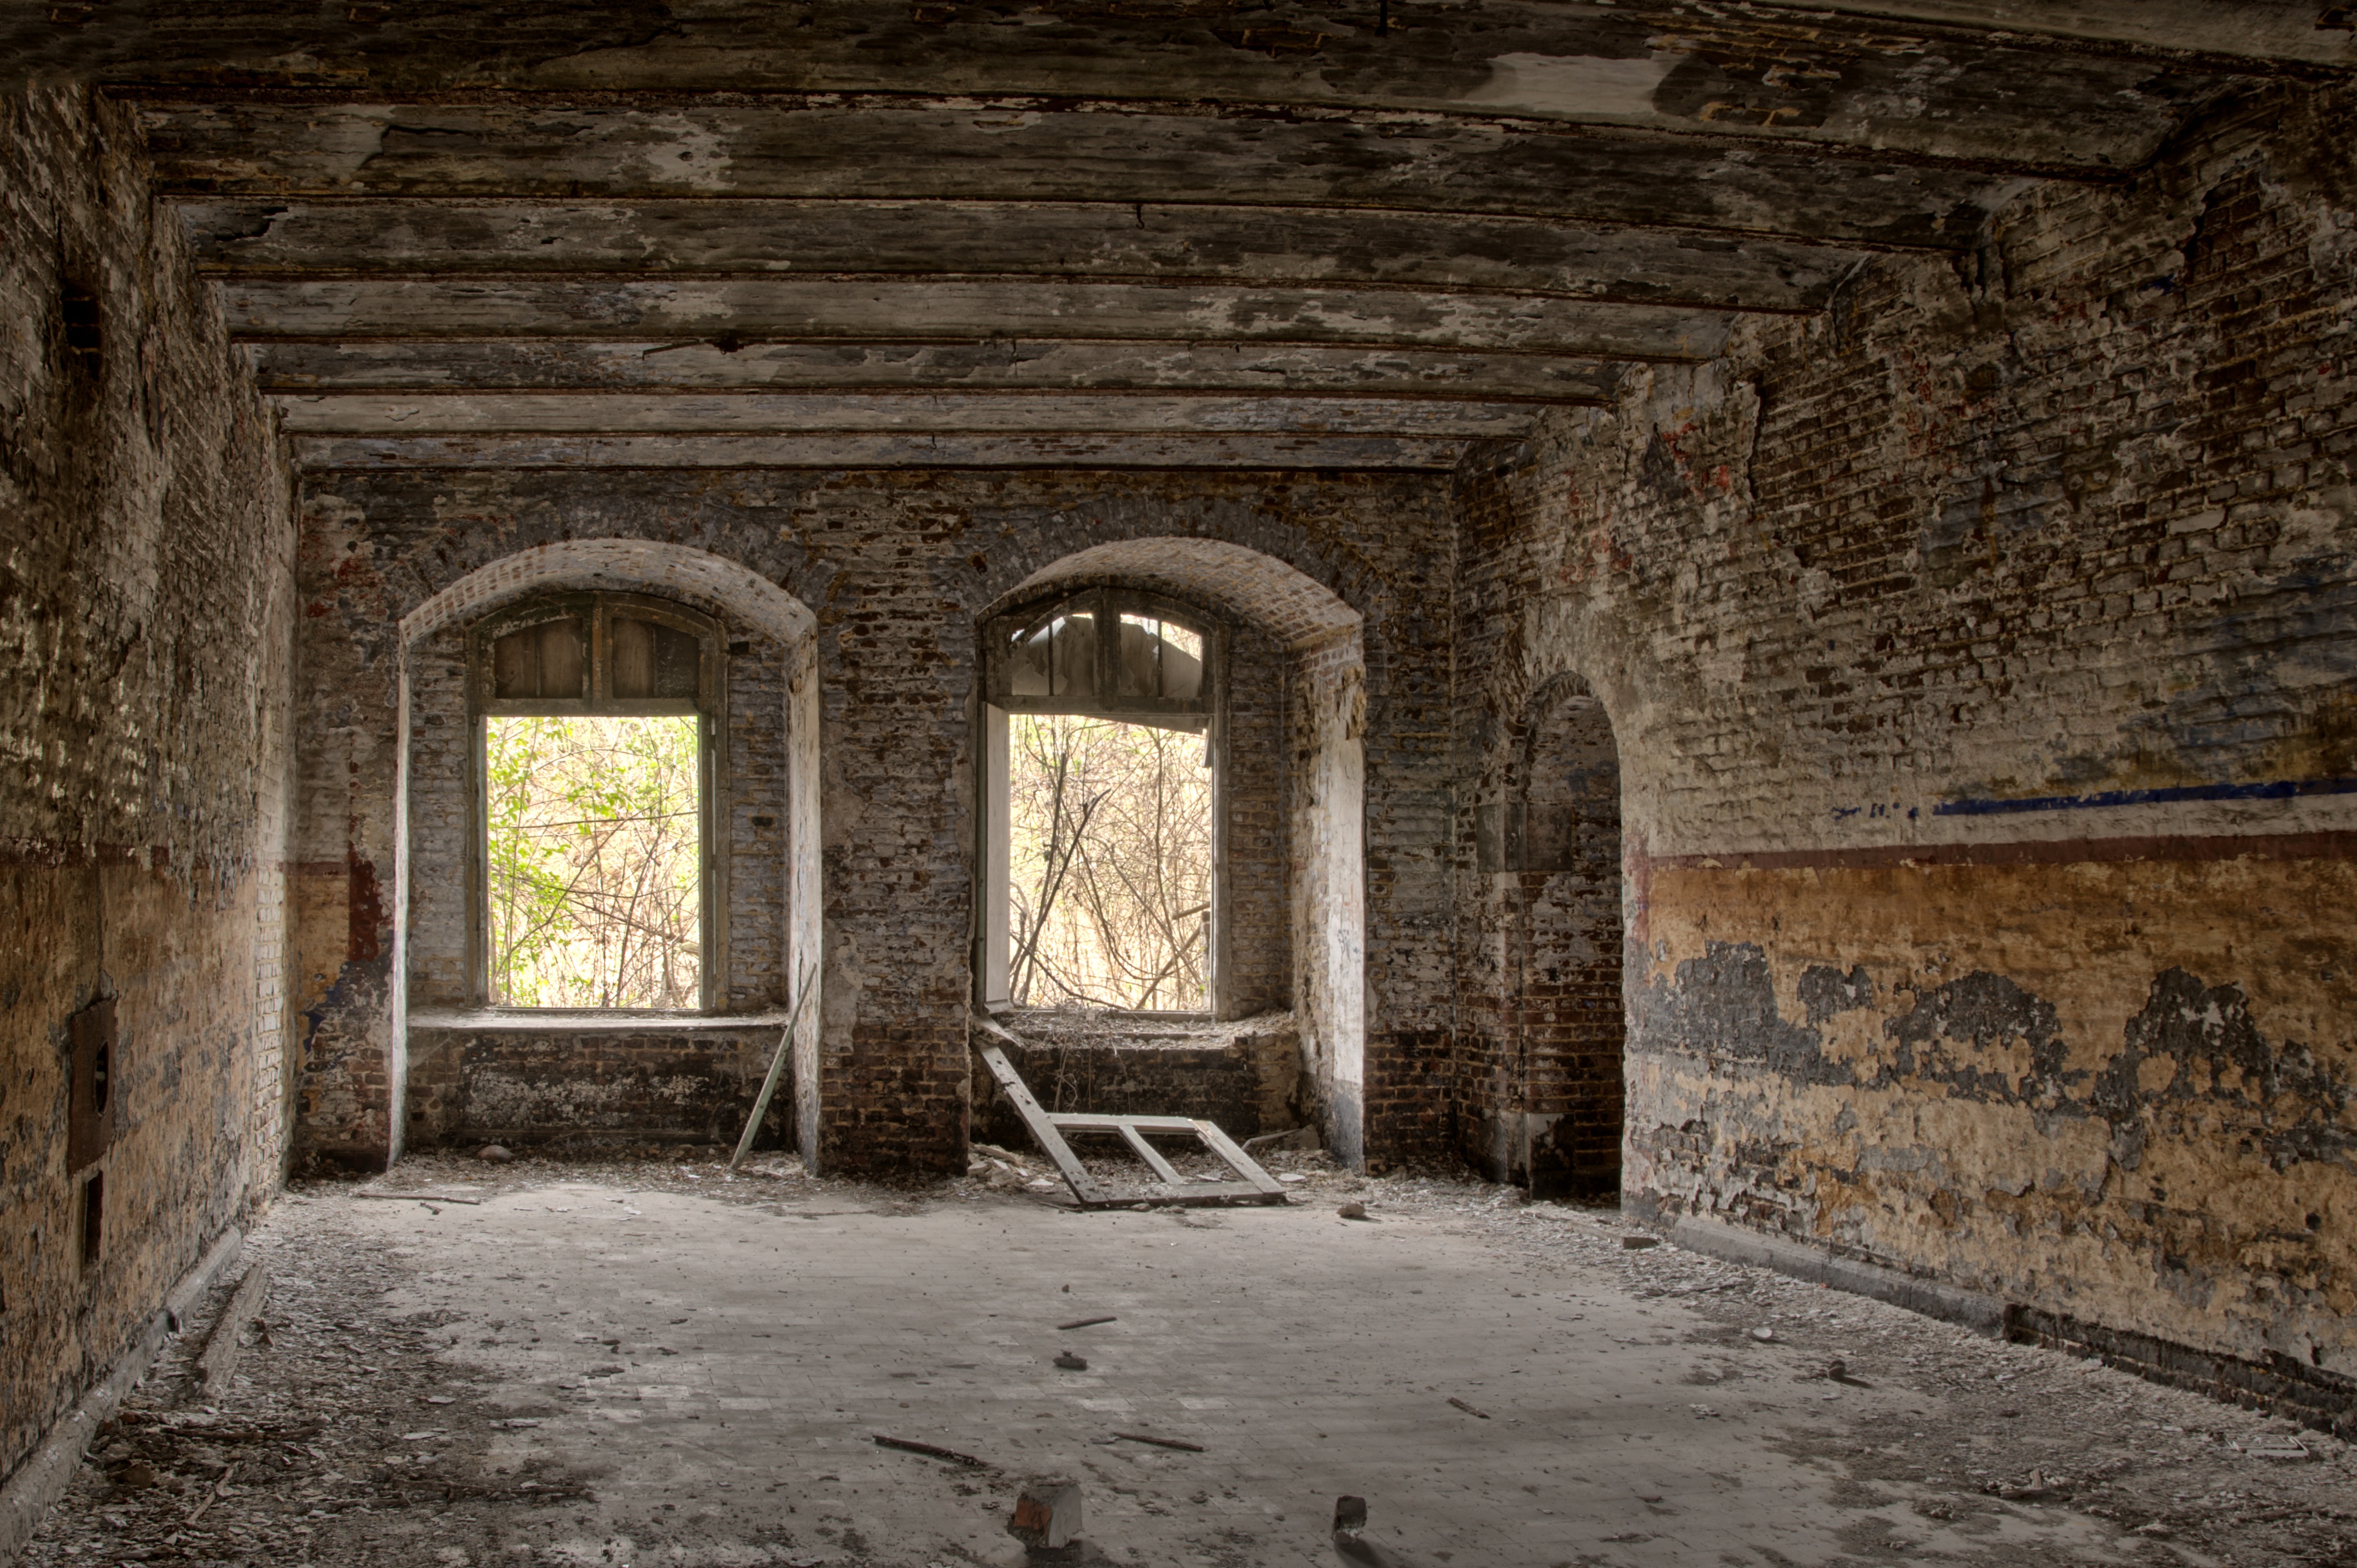
architecture, structure, wood, house, texture, window, building, old, wall, stone, arch, construction, column, castle, brick, background image, old house, stones, background, temple, ruins, monastery, bricks, history, estate, expired, old buildings and structures, old wall, stone house, crumble, crumbled, vintage wall, ancient history